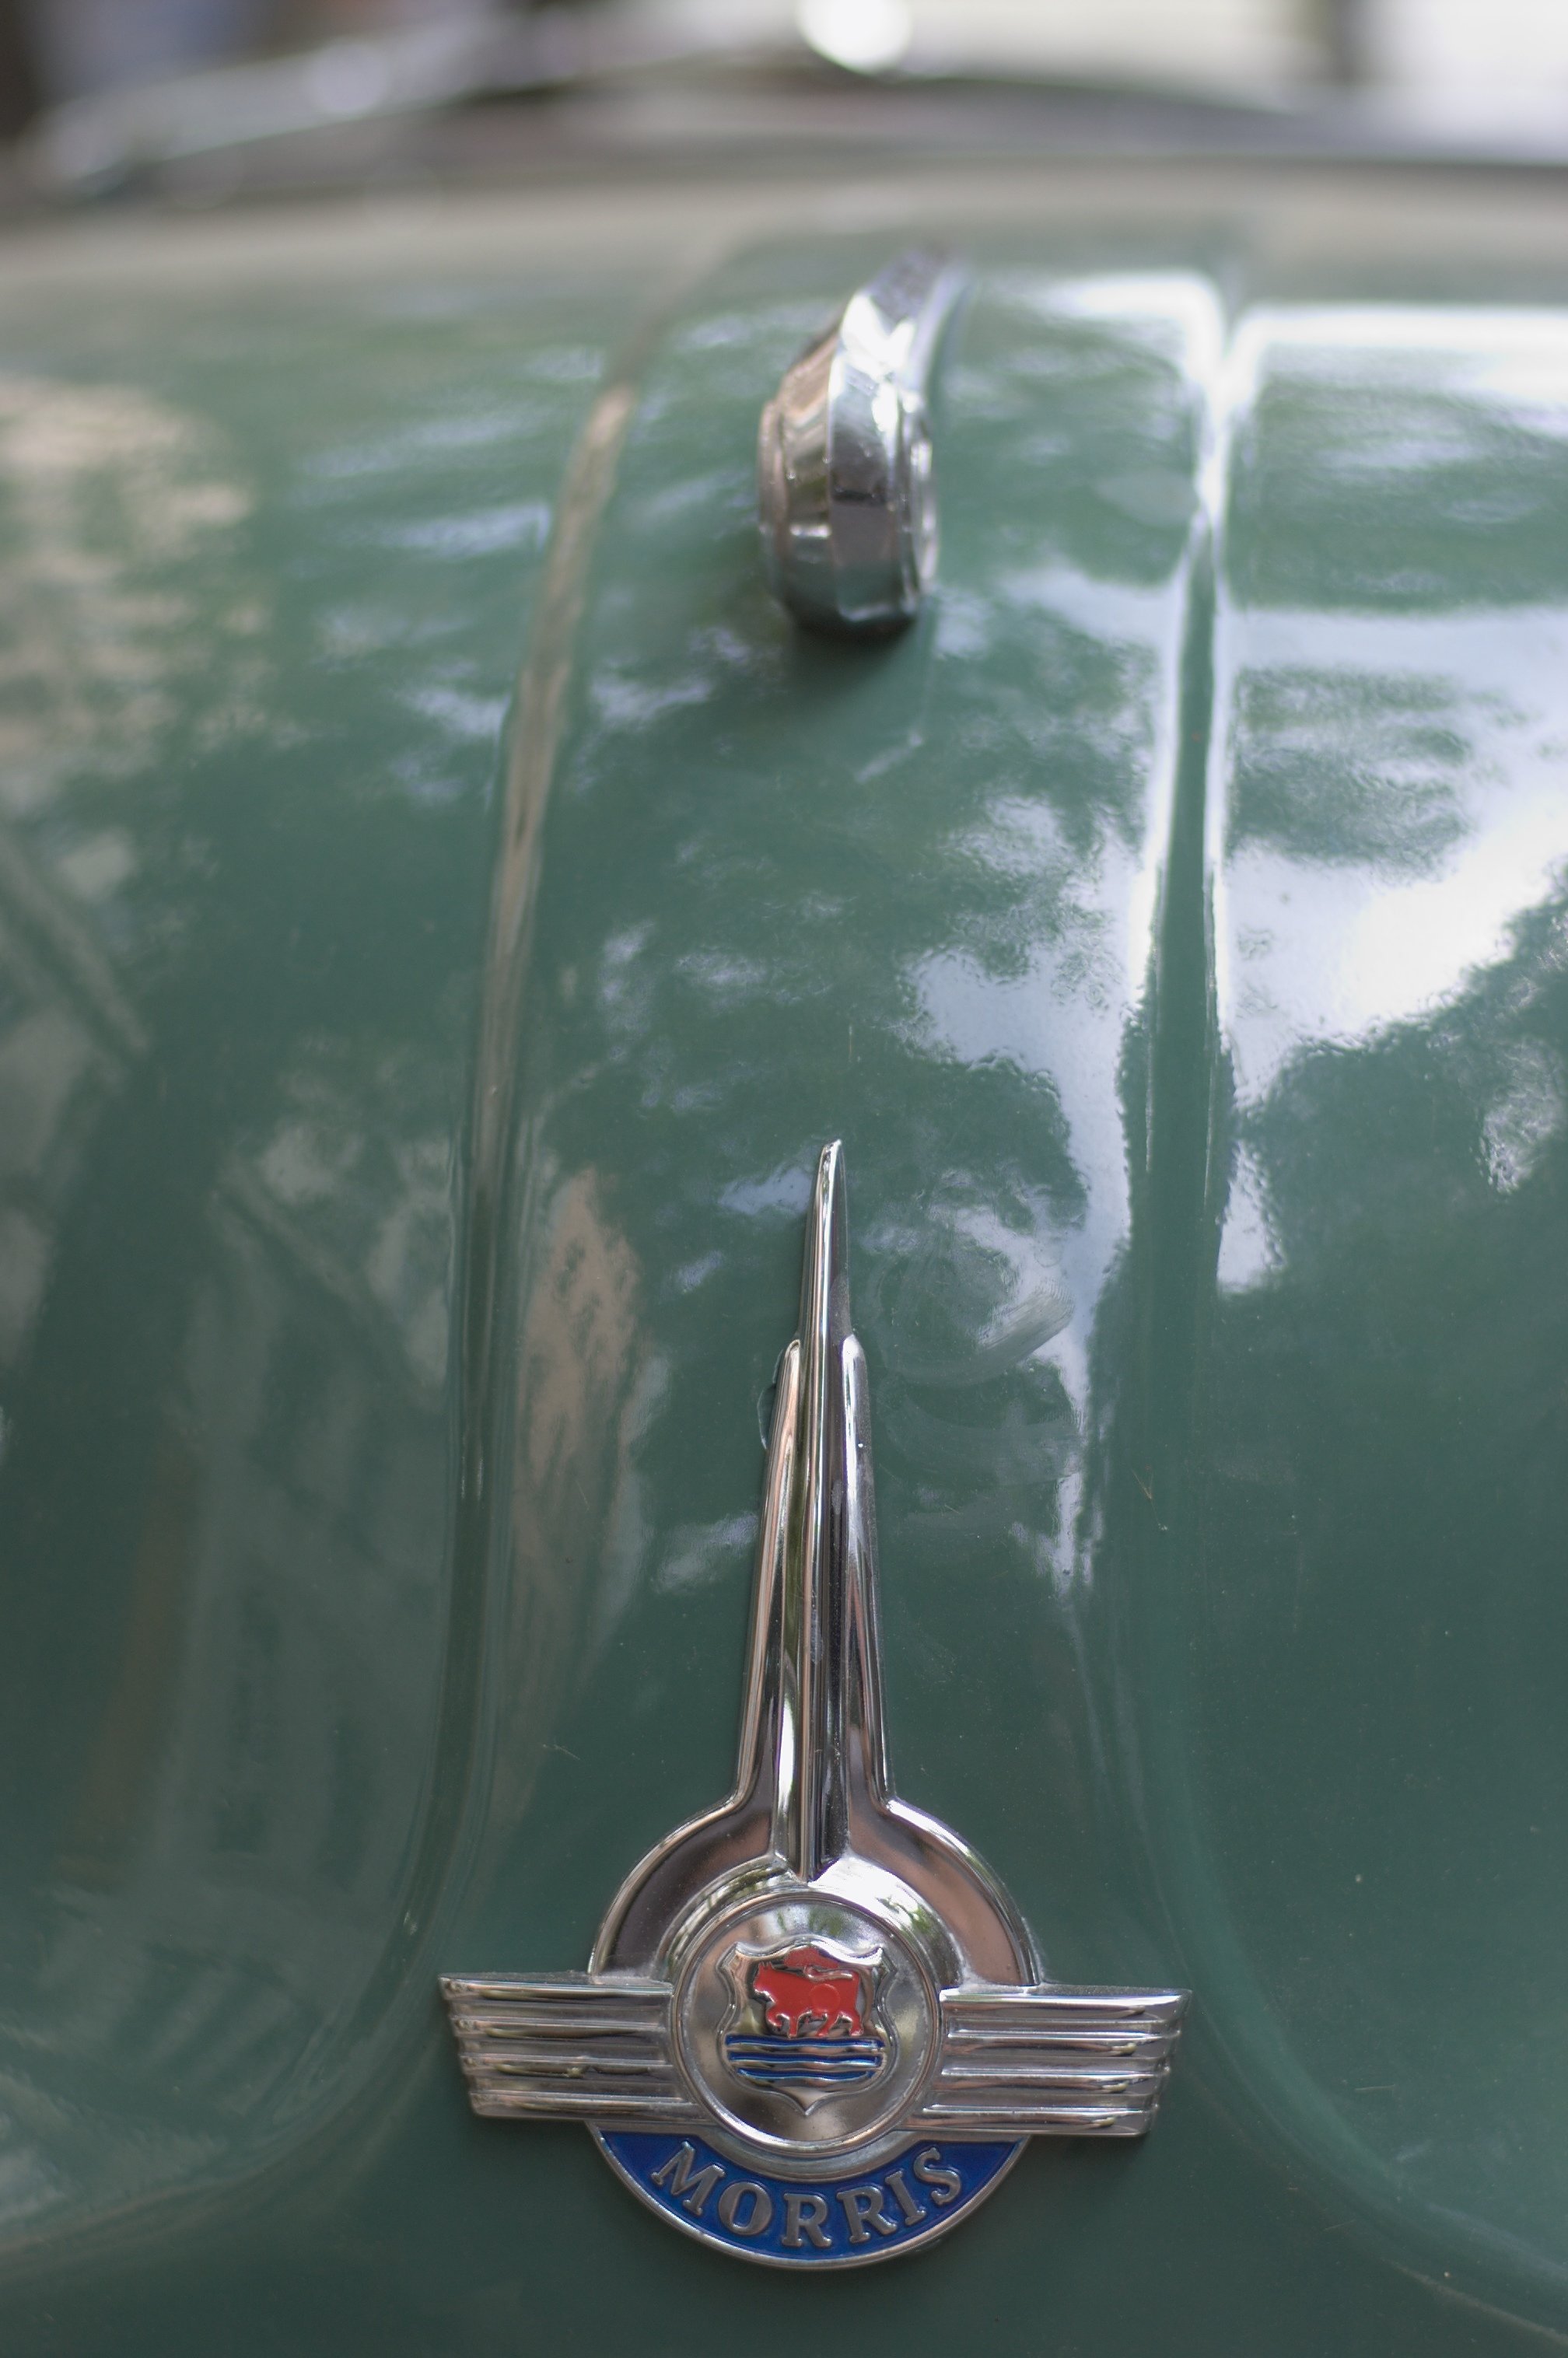
water, car, reflection, vehicle, 2012, f14, rawtherapee, germany, deutschland, berlin, pentax, morris, lenstagged, steffenzahn, k100d, justpentax, iamflickr, cosina, voigtlander, 58mm, nokton, 58mmf14, 58mm14, nokton58mmf14slii, 58mmf14nokton, cosinavoigtl nder, voigtl ndernokton58mmf14